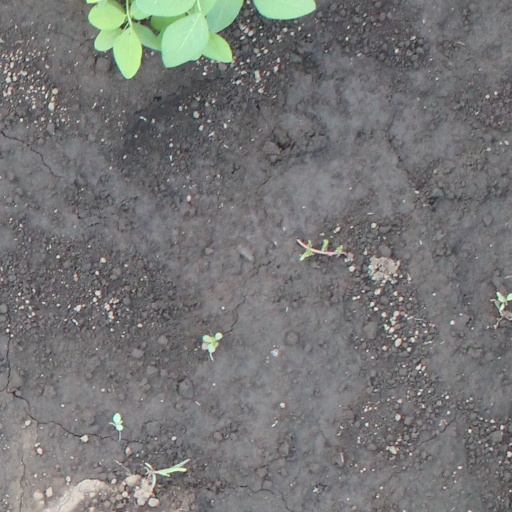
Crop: soybean